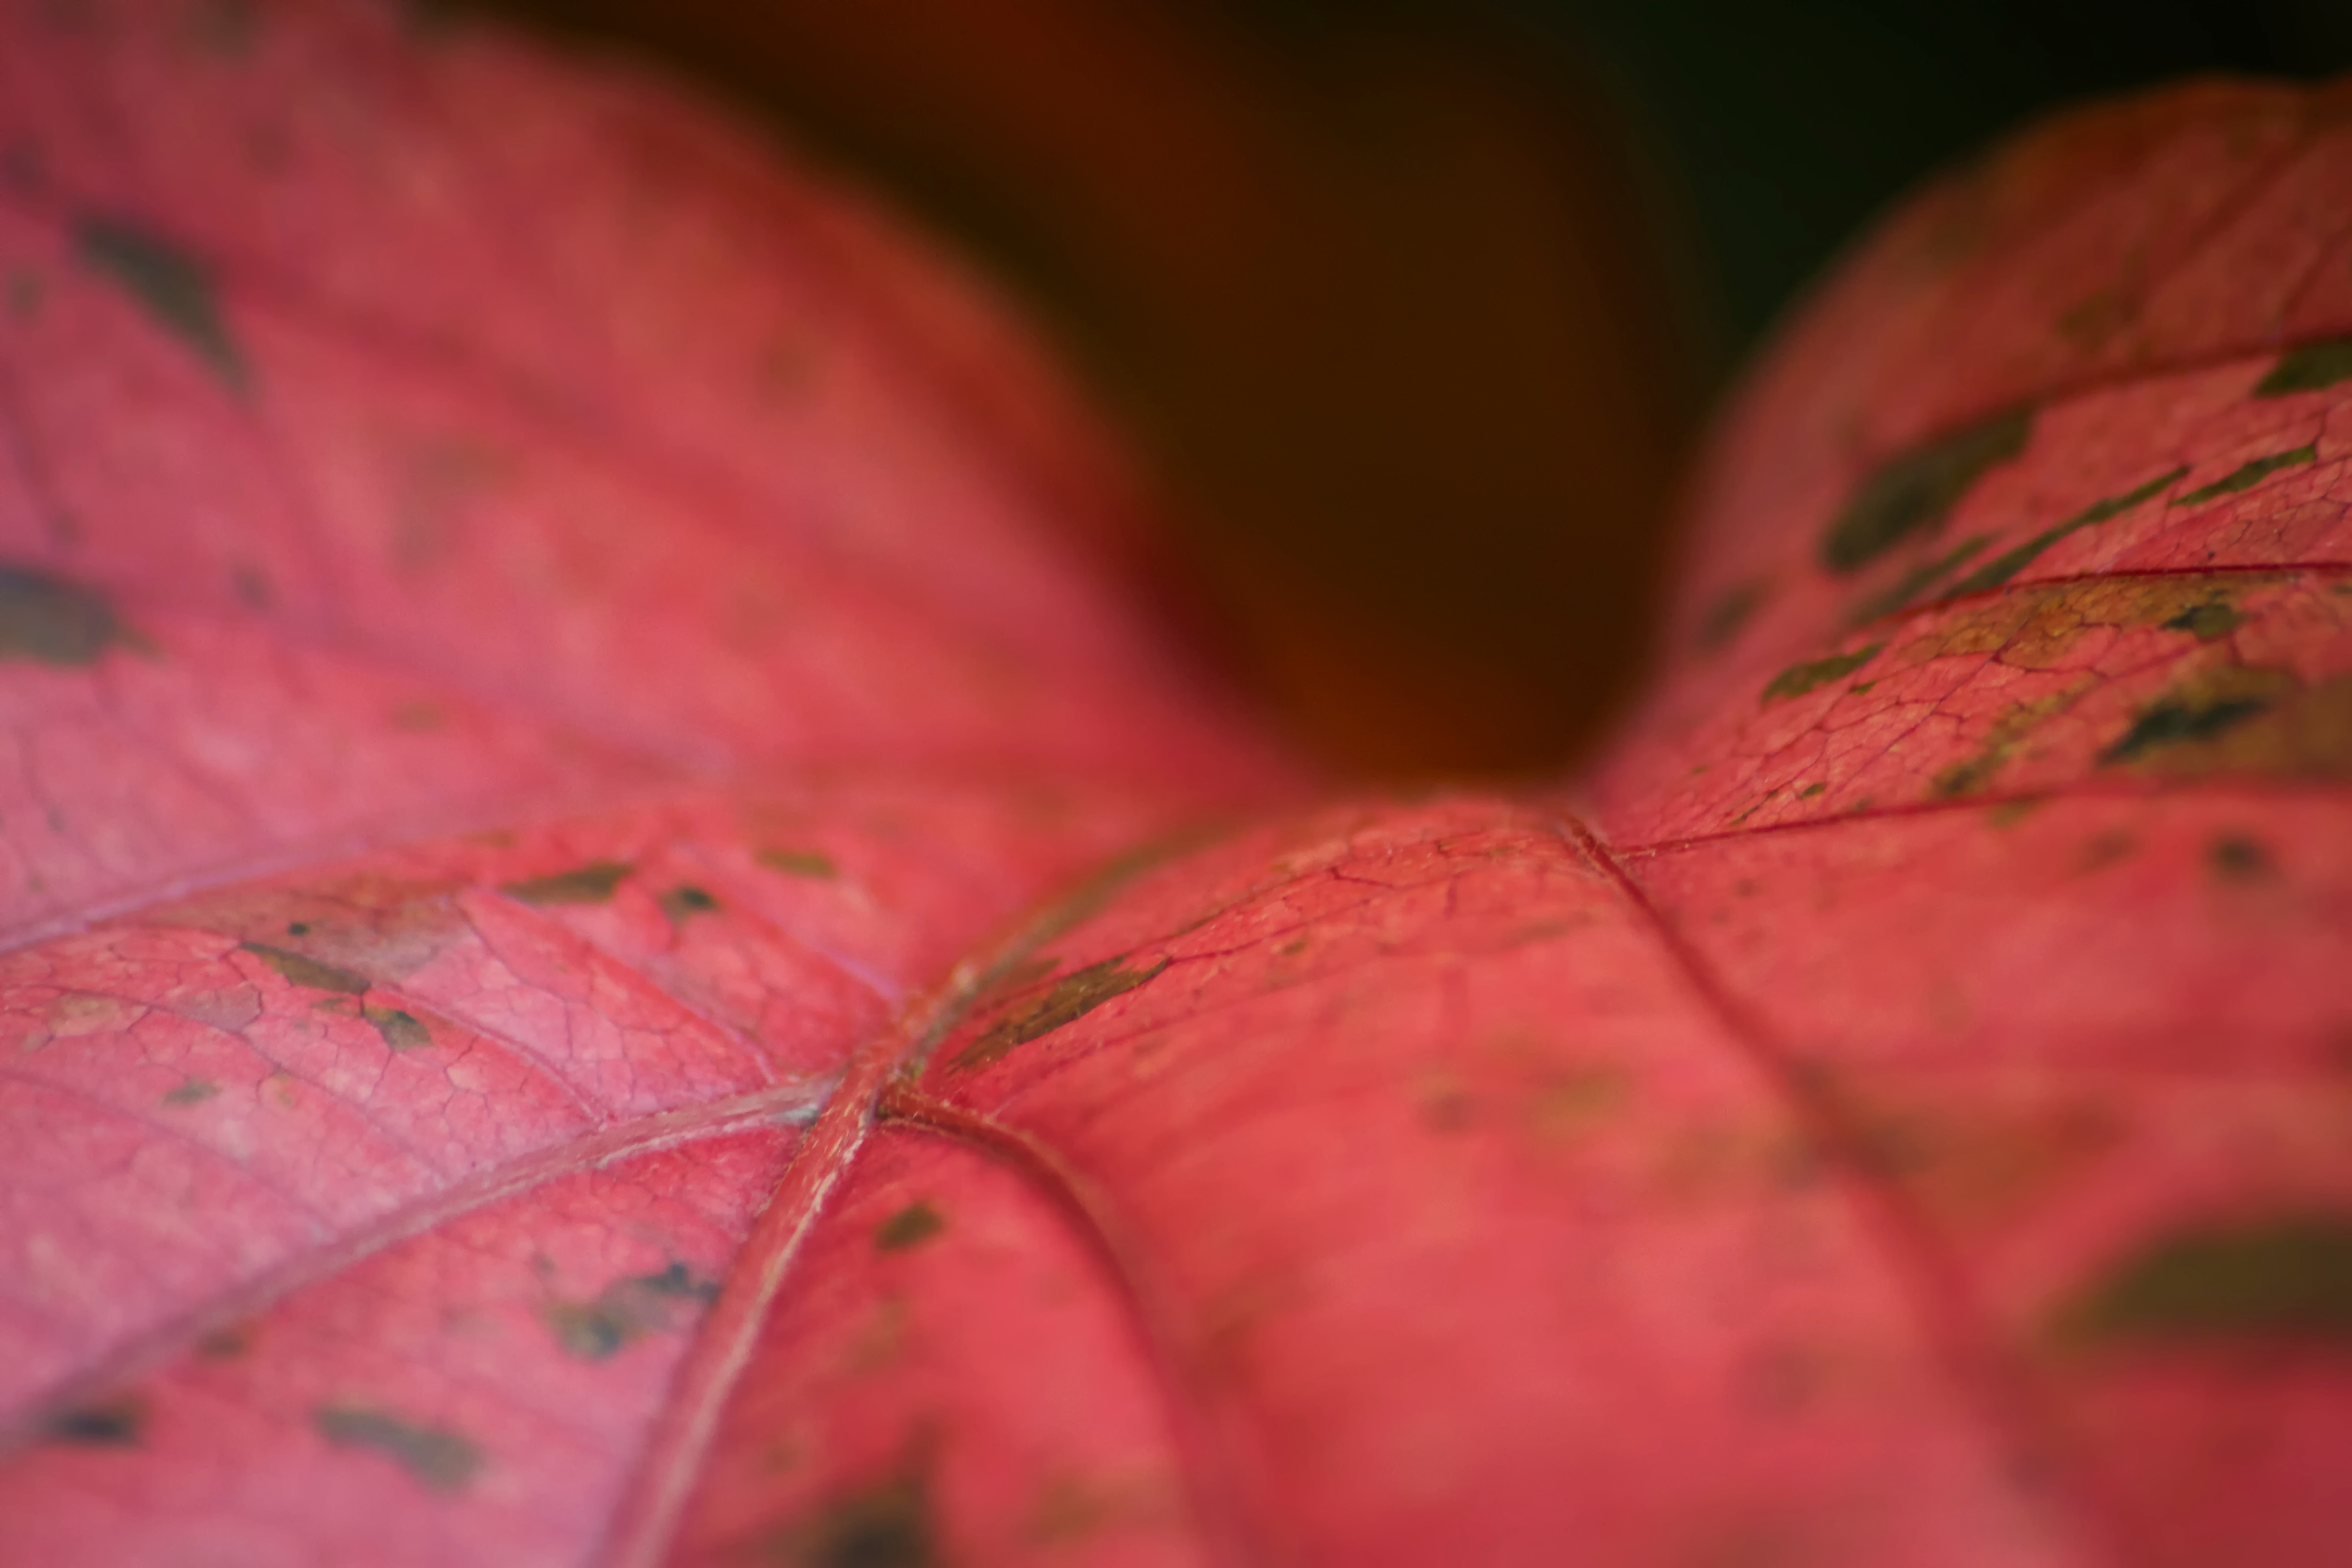
tree, plant, leaf, flower, petal, red, autumn, pink, season, maple tree, maple leaf, close up, macro photography, plant stem, woody plant